Stoa of Attalos

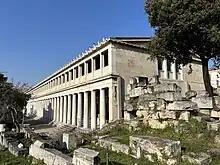
Oblique view

The building was reconstructed on the original foundations but in order to facilitate its new role as a museum some changes were made to the basement storage area, window sizes and door positions while some internal walls were eliminated. The building incorporated as much of the original structure and materials as possible. In particular the north end, the southernmost shops, part of the south wall, and the south end of the outer steps were able to be retained. Quarries in Piraeus and on Mount Pentelicus were opened so as to provide material similar to the original. The walls were built of limestone from Piraeus, while the facade, the columns and interior trim used Pentelic marble from Mt. Pentelicus, and the roof tiles, clay from Attica. As many as 150 workmen were employed, including 50 master masons, 20 carpenters, and five steelworkers.